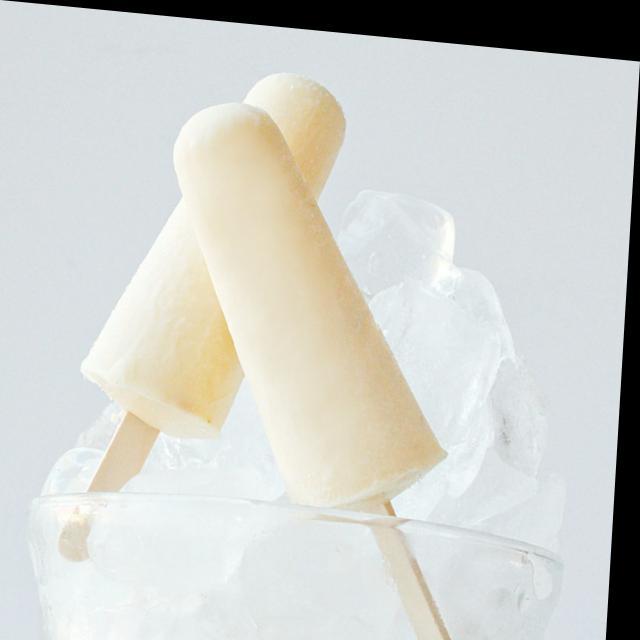
Dish: kulfi